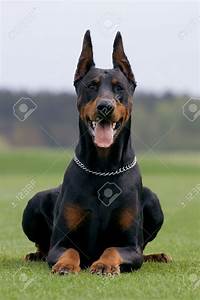
Label: dog